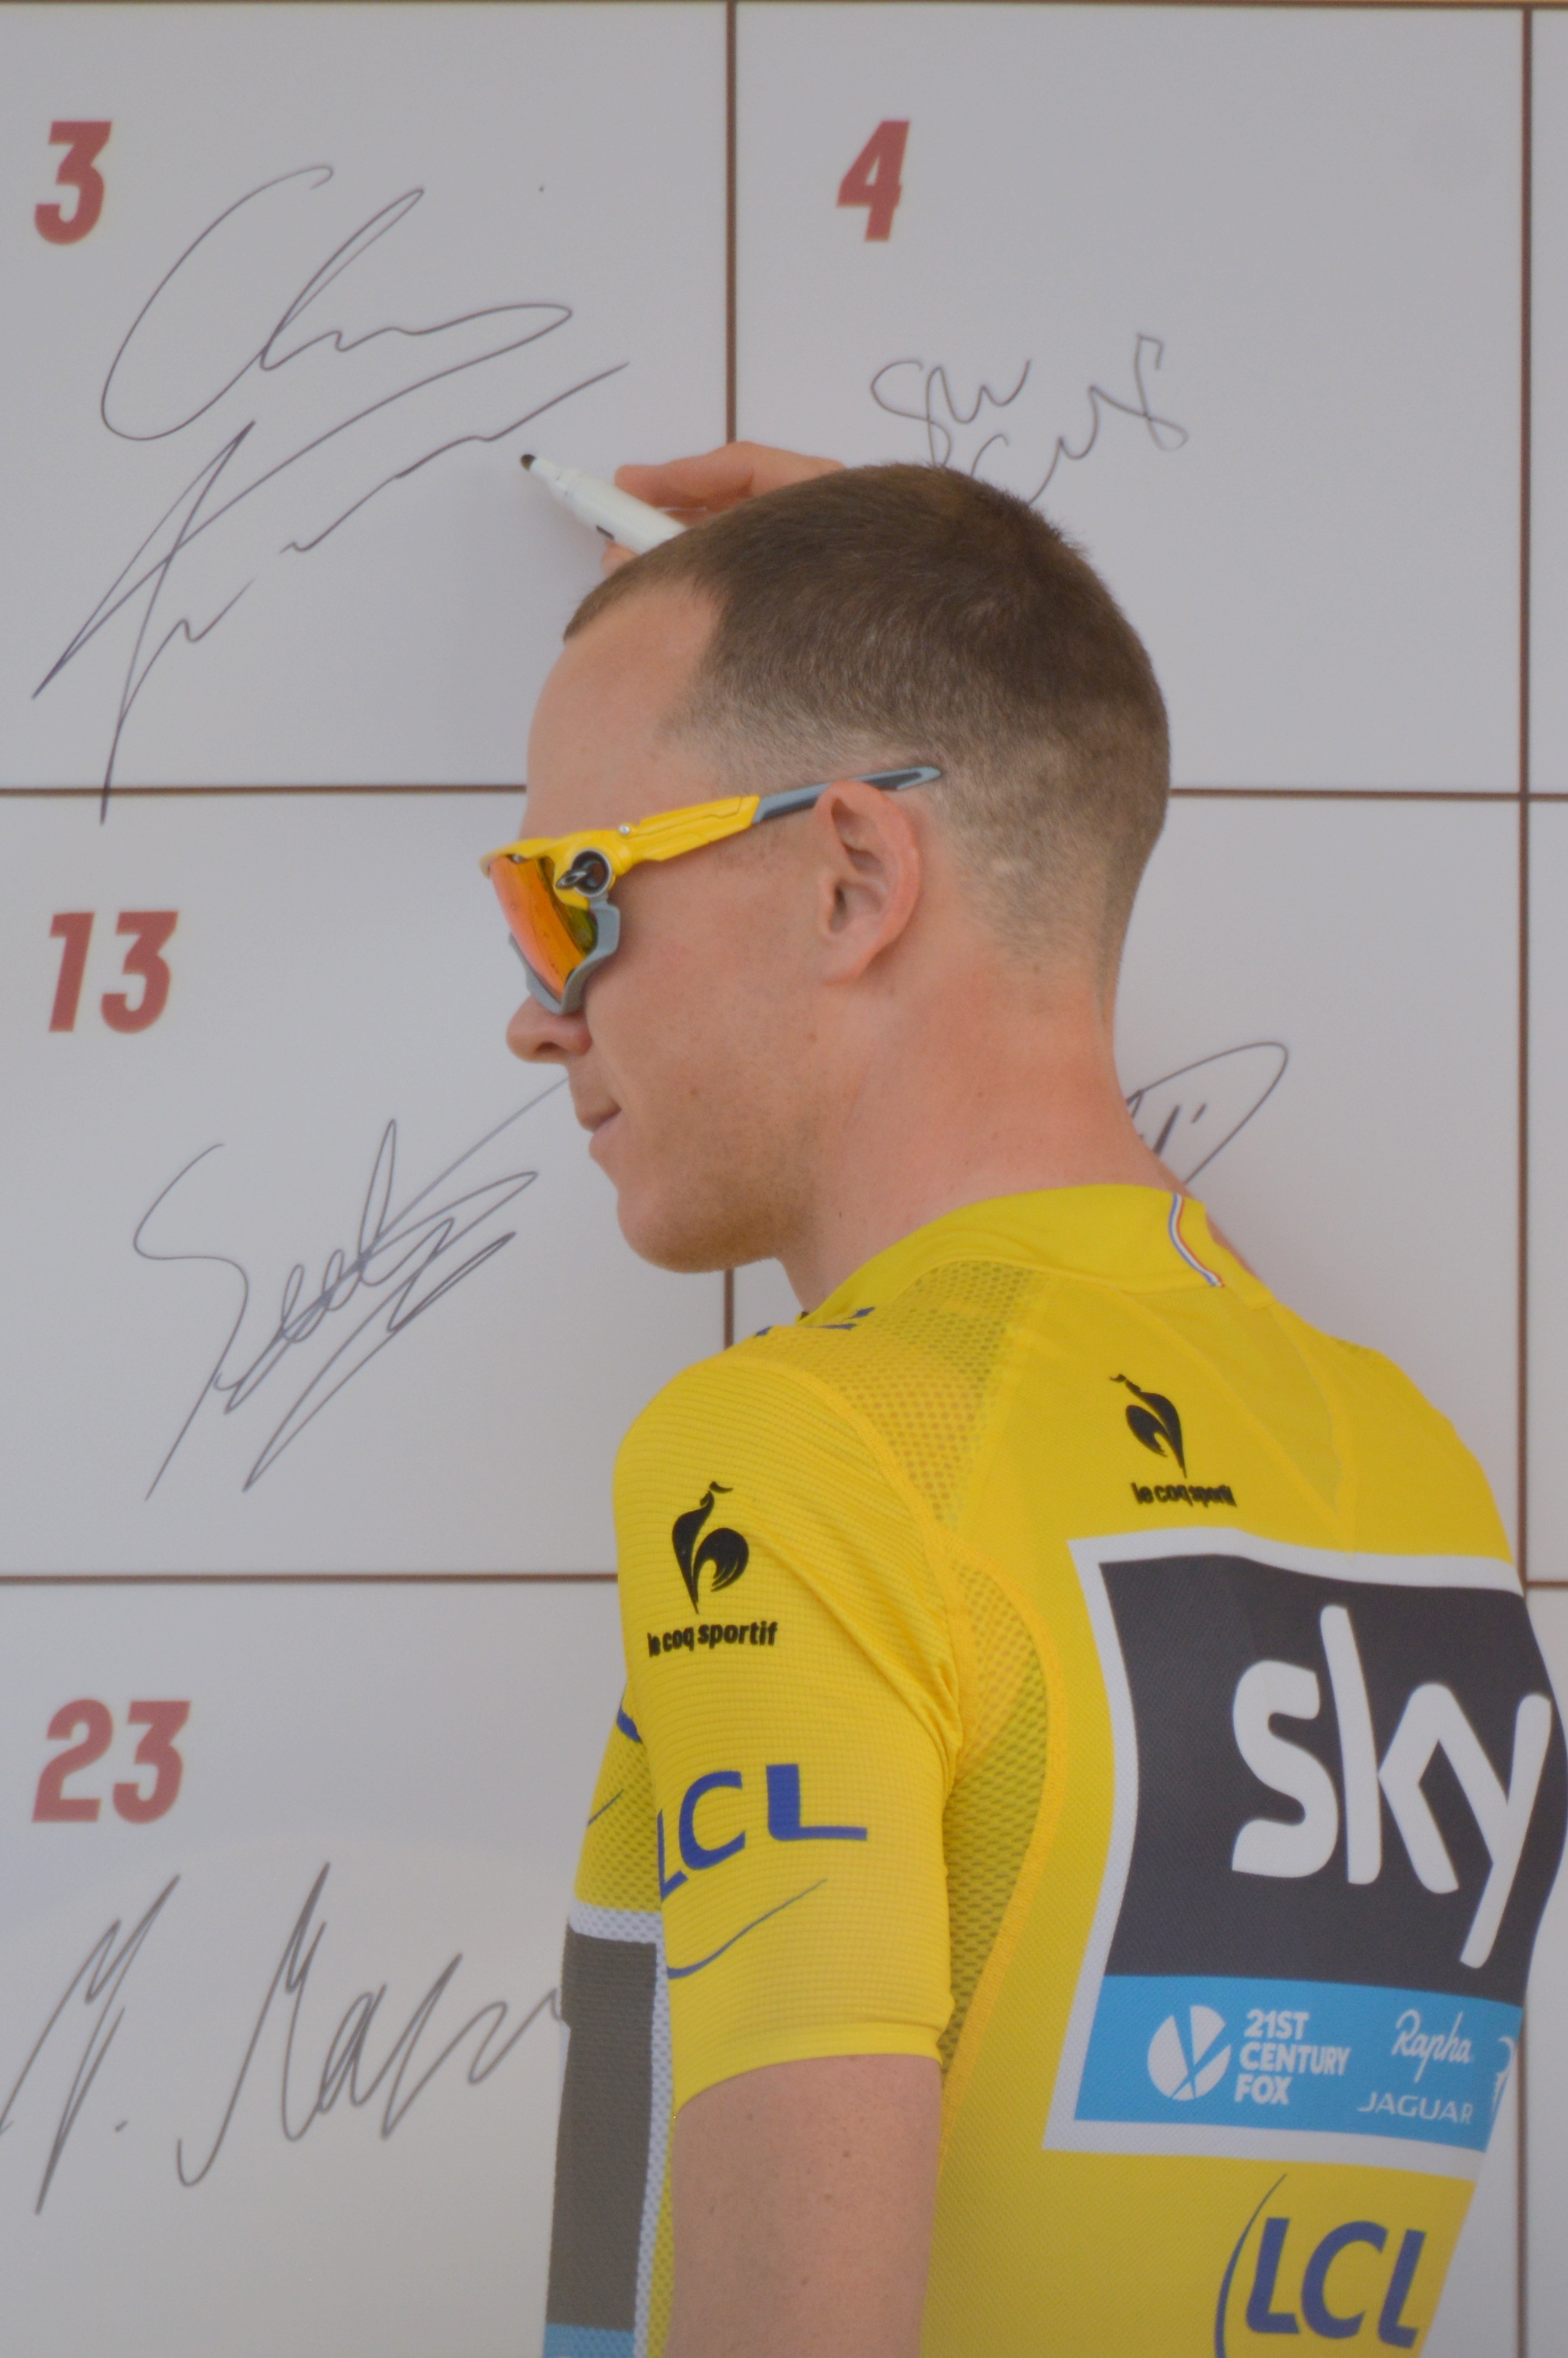
man, people, cyclist, yellow, player, winner, champion, professional road bicycle racer, celebrity, chris froome, yellow jersey